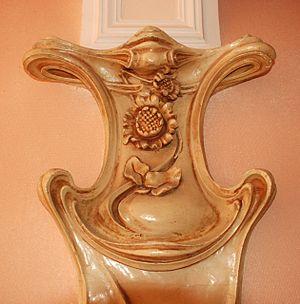
Belgique - Andenne - Achille Simon - Art nouveau
Achille Simon est un architecte belge de la période Art nouveau actif à Andenne.